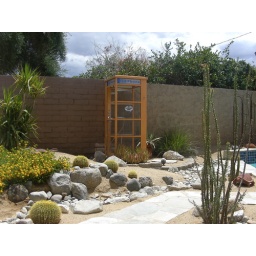
the house with the phone booth shower in the backyard...